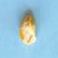
Maize quality: Bad